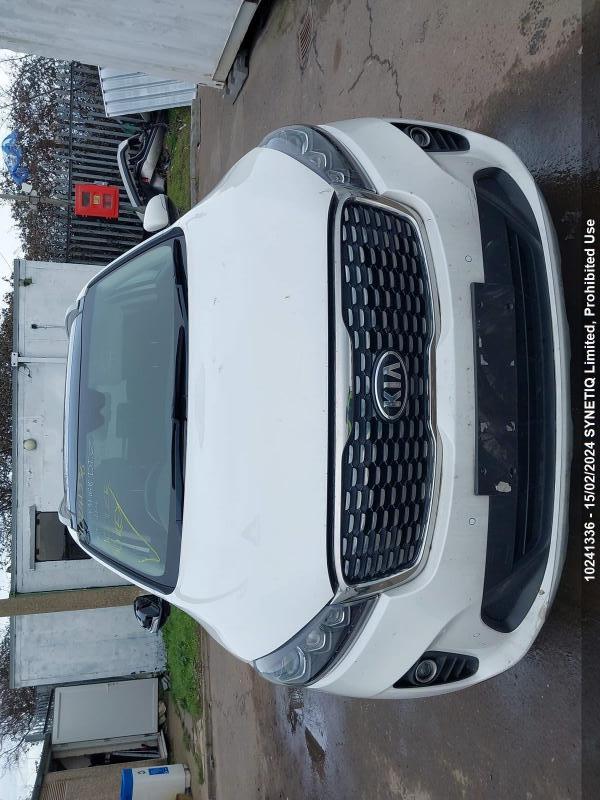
Aucun dommage détecté.
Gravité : aucun